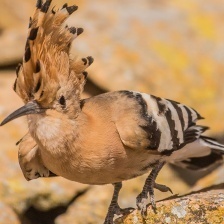
Species: HOOPOES
Scientific name: UPUPIDAE